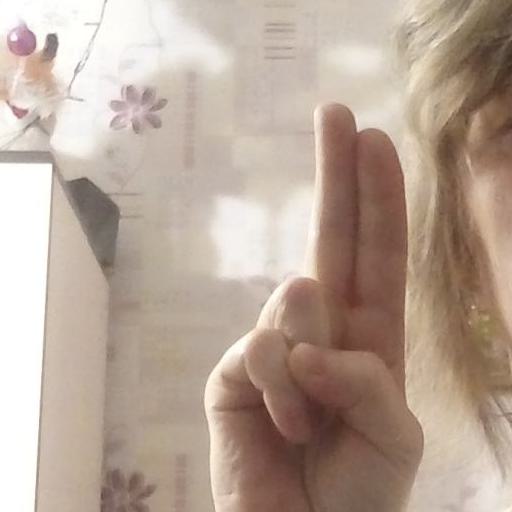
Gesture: two_up